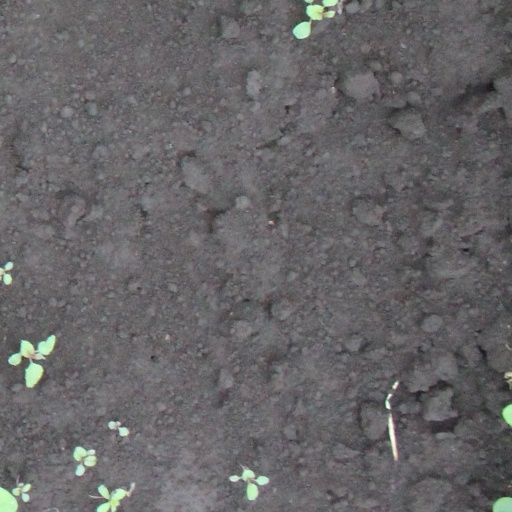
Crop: soybean